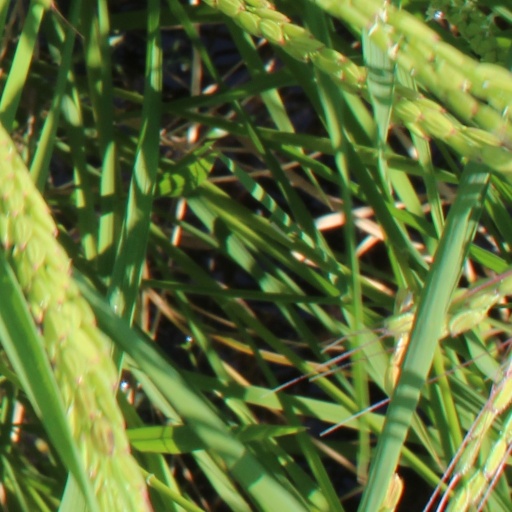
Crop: rice